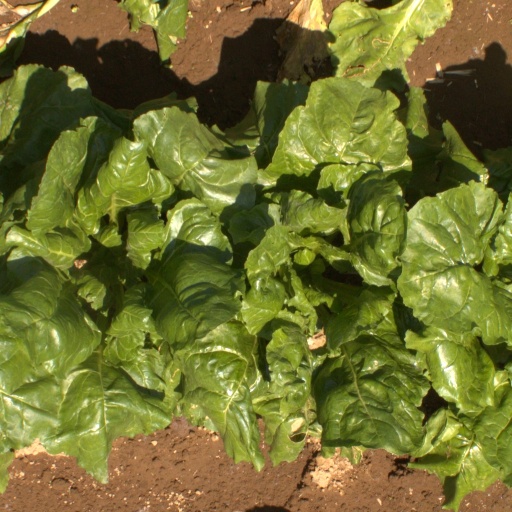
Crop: sugar beet